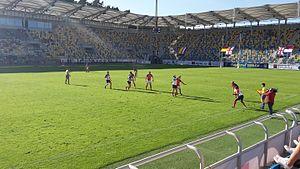
L’équipe de France de rugby à sept est l’équipe qui représente la France dans les compétitions majeures de rugby à sept. Elle participe à la Seven's Grand Prix Series, le World Rugby Sevens Series et la Coupe du monde. Elle rassemble les meilleurs joueurs de France sous le patronage de la Fédération française de rugby.